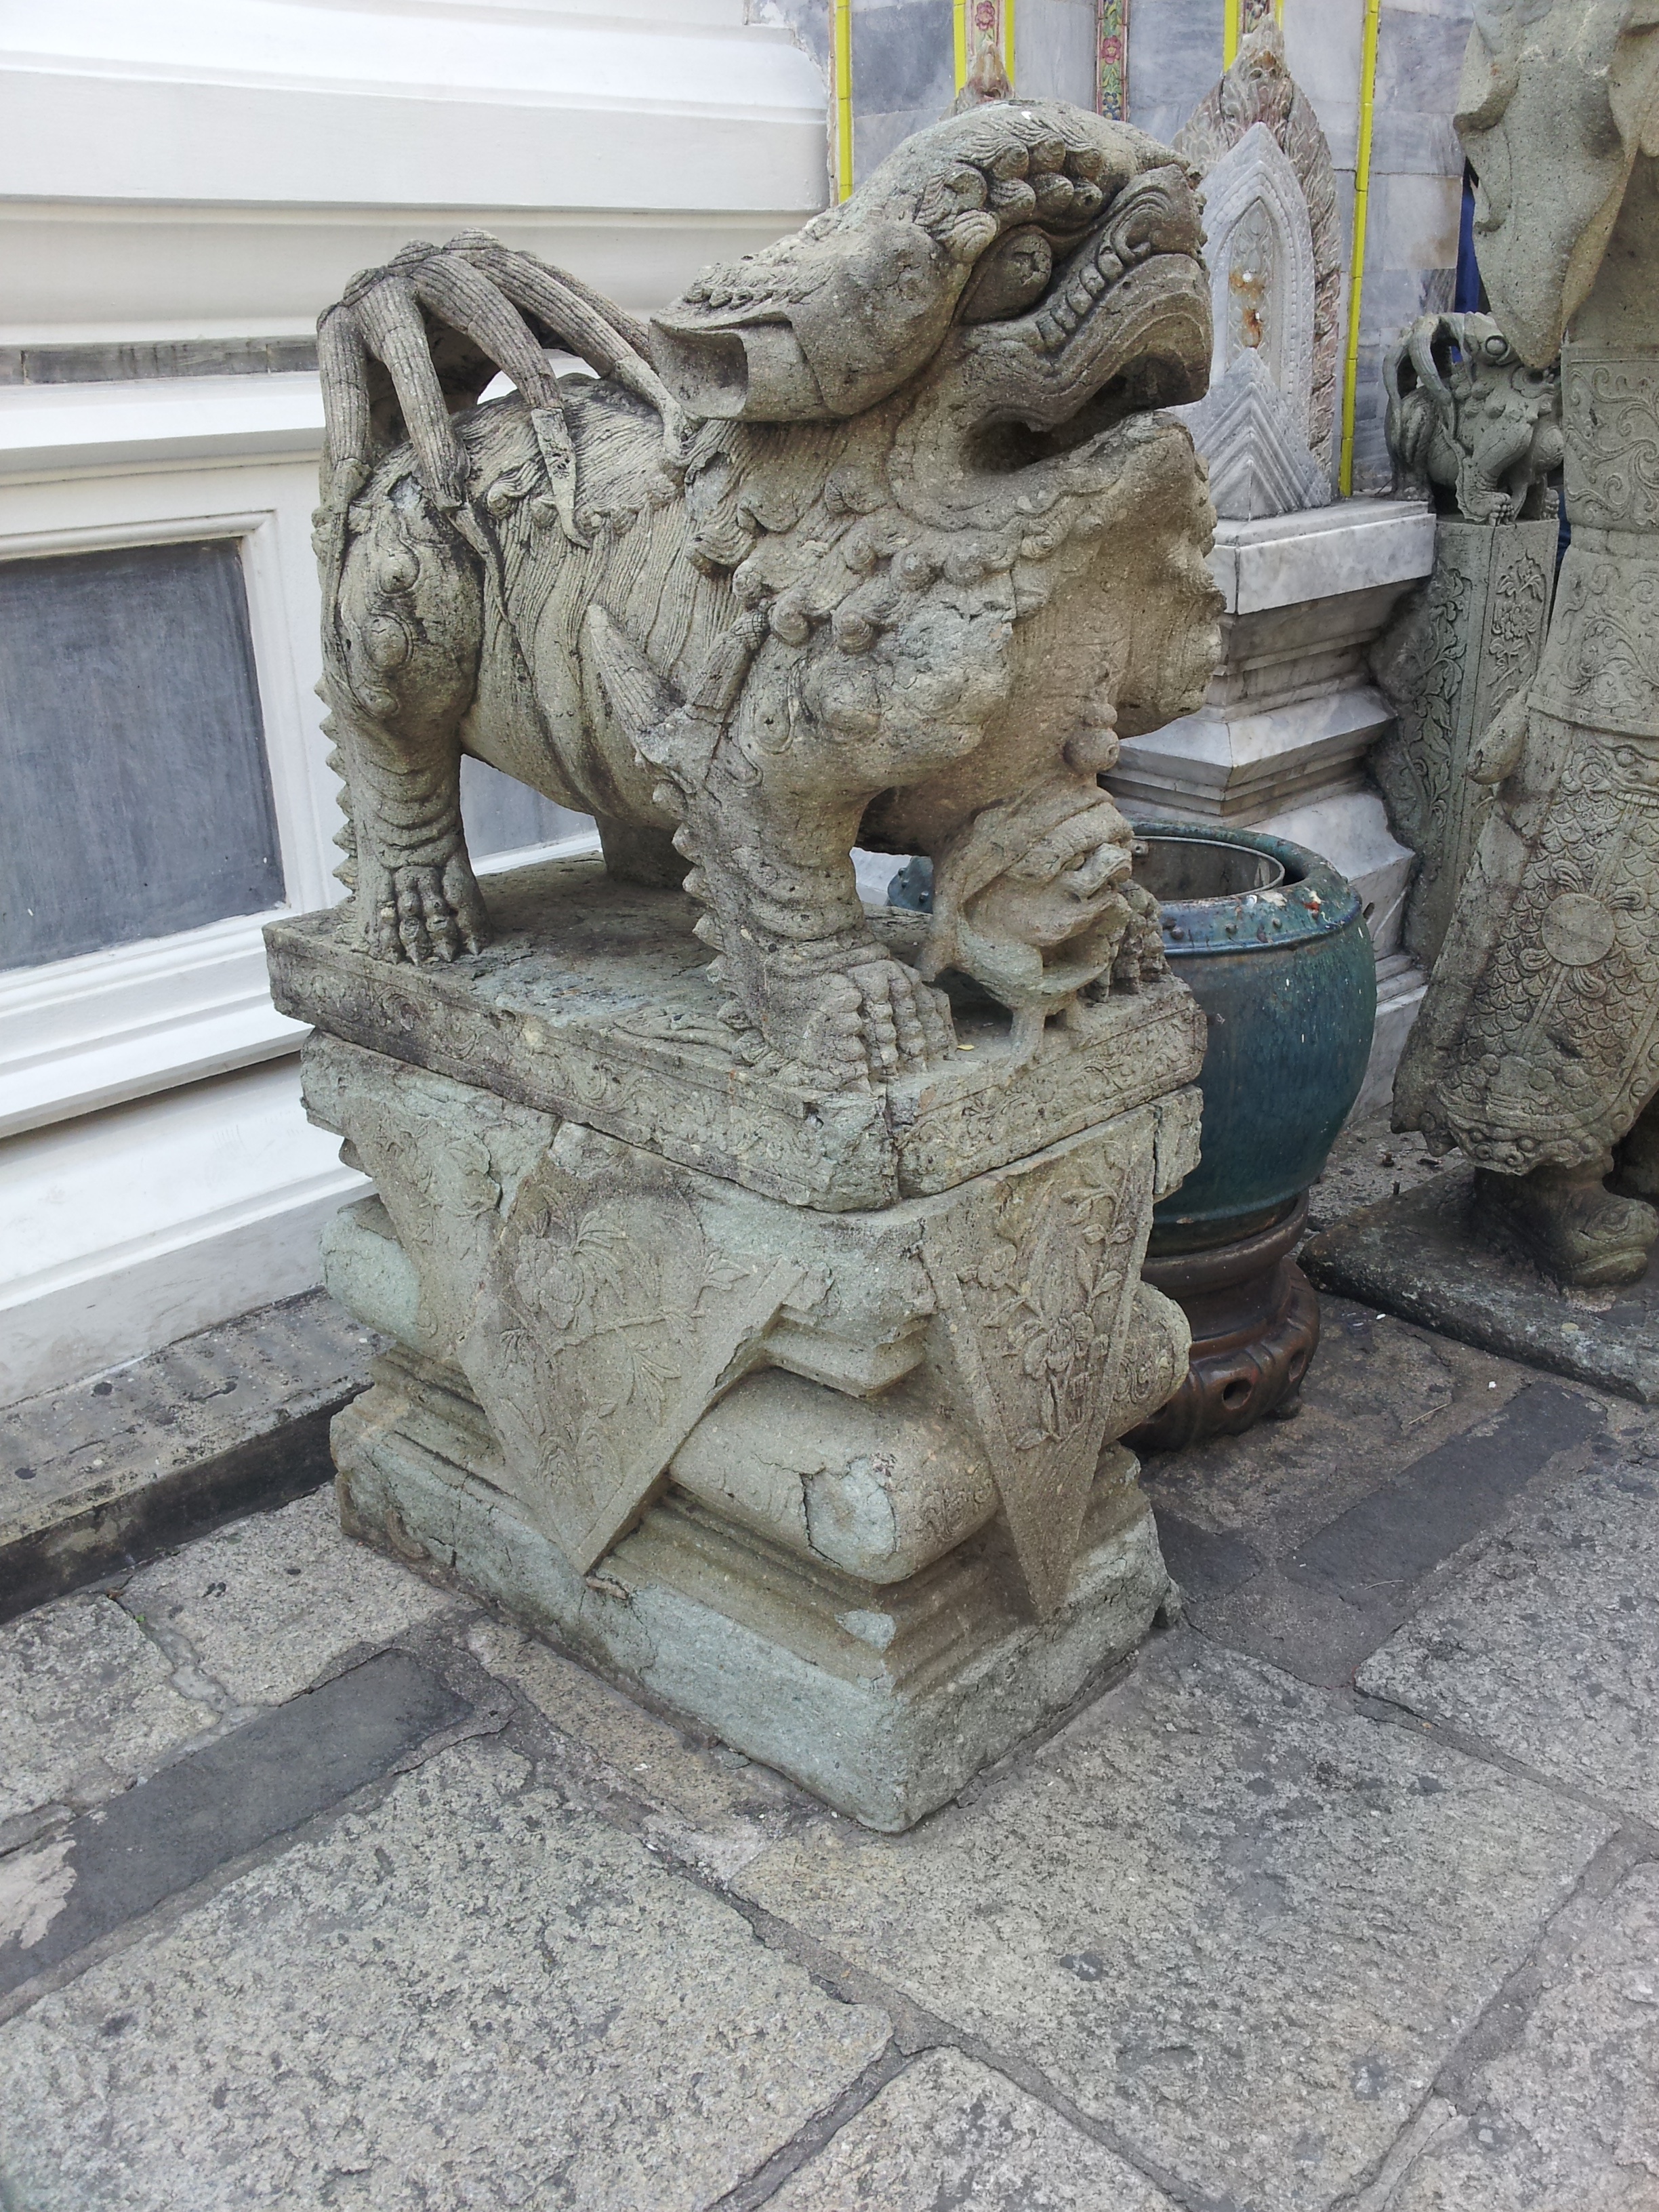
monument, statue, gargoyle, sculpture, art, temple, fountain, carving, thai, water feature, stone carving, ancient history